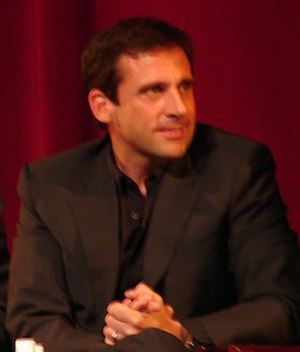
Michael Scott (The Office)
Steve Carell, der spiller Michael Gary Scott.
Michael Gary Scott er en fiktiv person på NBC's The Office, spillet af Steve Carell og baseret på Ricky Gervais' David Brent fra den originale britiske version af serien. Michael er den centrale karakter i serien og er daglig leder af Scranton-grenen af papir og printer distributionsfirmaet Sabre. I seriens levetid har Michael også indtaget rollen som co-manager i samarbejde med Jim Halpert samt været ejer af sit eget firma, The Michael Scott Paper Company, som sidenhen blev opkøbt af Dunder Mifflin.